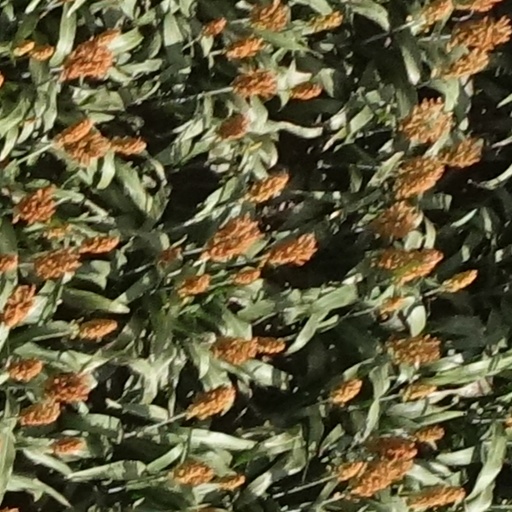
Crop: sorghum